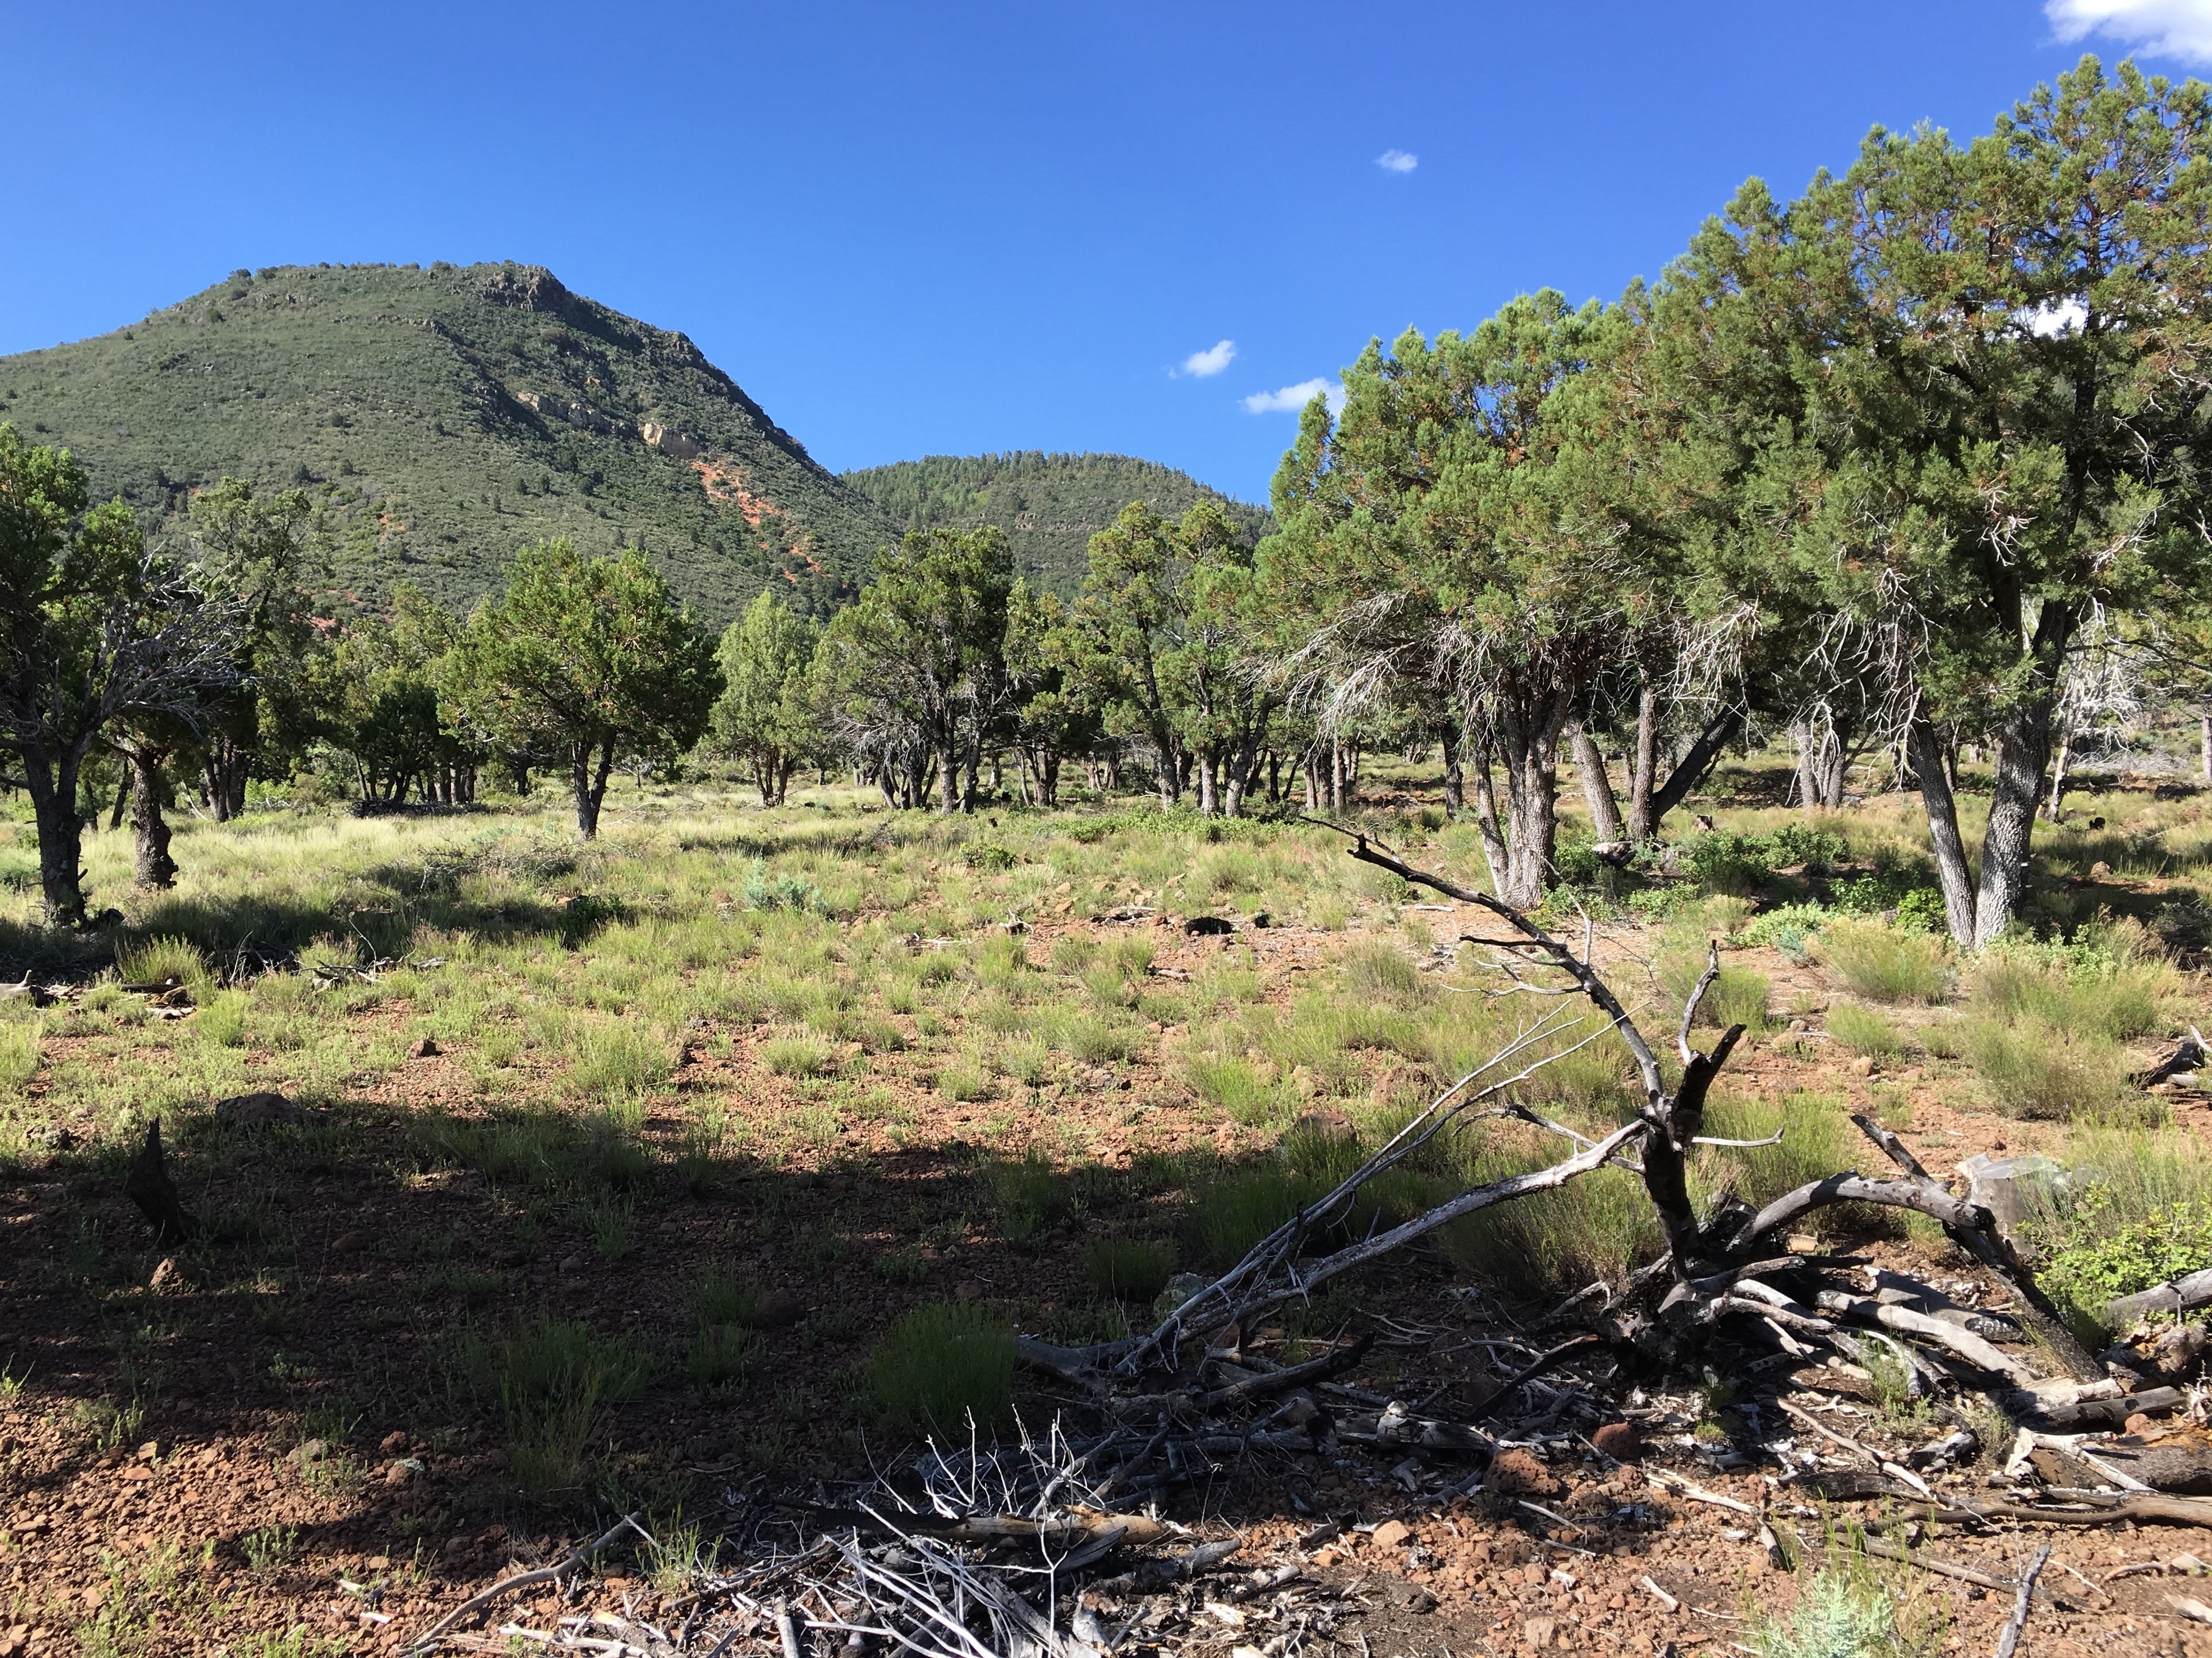
landscape, tree, wilderness, walking, mountain, trail, meadow, valley, soil, ridge, vegetation, plateau, woodland, habitat, ecosystem, natural environment